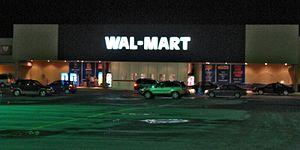
Wal-Mart de Chicoutimi, dans l'ancien édifice de Woolco.
Walmart Canada est la division canadienne de la multinationale américaine Walmart. En 2016 au Canada, elle emploie environ 95 000 travailleurs dans 403 succursales. Son siège social est situé à Mississauga, en Ontario.